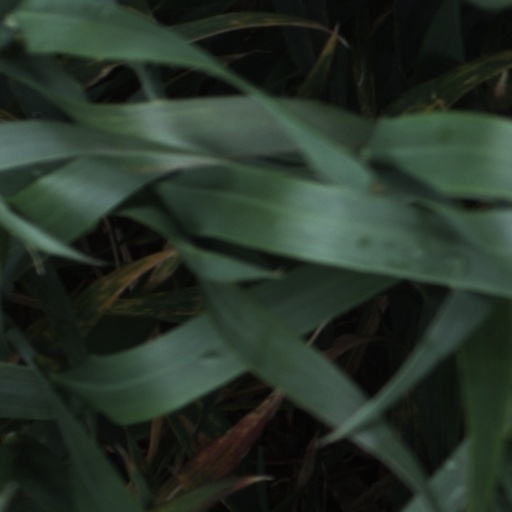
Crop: wheat